Sword Dynasty

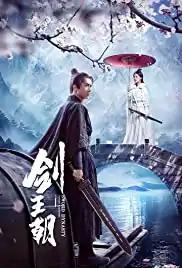

Sword Dynasty is 2019 Chinese costume wuxia live-action streaming television series based on the novel of the same name by Wu Zui. Directed by Jones Wah-Kon Ma starring Li Xian and Li Yitong airs on iQiyi starting December 6, 2019. The series tells the story of Ding Ning (Li Xian), a mysterious city wine shop boy, who has gone through all kinds of hardships to counterattack with a sword and chose "Daiyi" to grow up in distress.